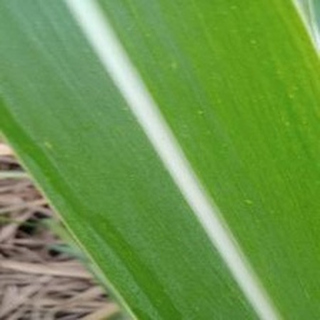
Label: healthy_sugarcane